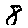
Label: 8